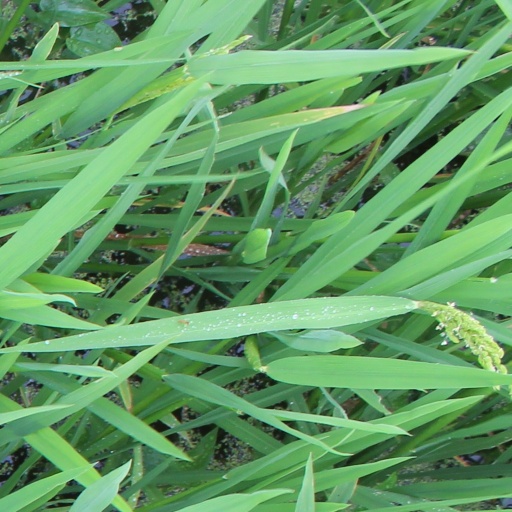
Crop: rice